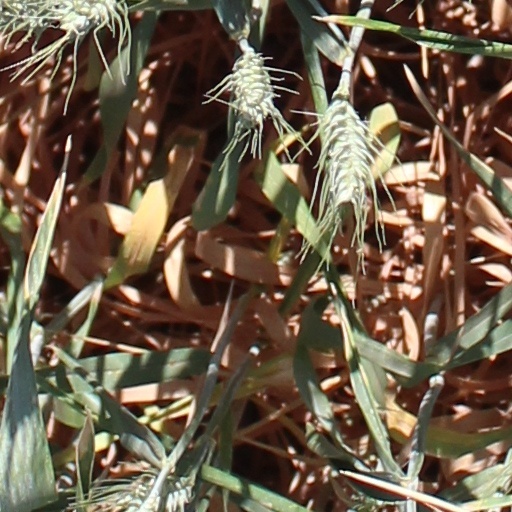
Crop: wheat